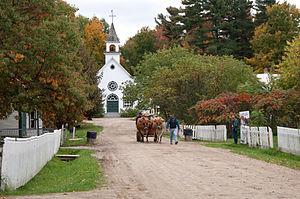
Le Village québécois d'antan est un site touristique illustrant la vie au Québec au XIXe siècle. Le site est situé au 1425, rue Montplaisir à Drummondville.